Elva (car manufacturer)

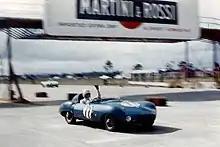
Elva-Climax Mk. III (Sebring 1958)

The 1956 Elva MK II works prototype, registered KDY 68, was fitted with a Falcon all-enveloping fibreglass bodyshell. Nichols developed the Elva Mk II from lessons learnt in racing the prototype: "That car was driven in 1956 races by Archie Scott Brown, Stuart Lewis-Evans and others." The Elva Mk II appeared in 1957: "Main differences from the Mark I are in the use of a De Dion rear axle as on the prototype, but with new location, inboard rear brakes, lengthened wheelbase, and lighter chassis frame."